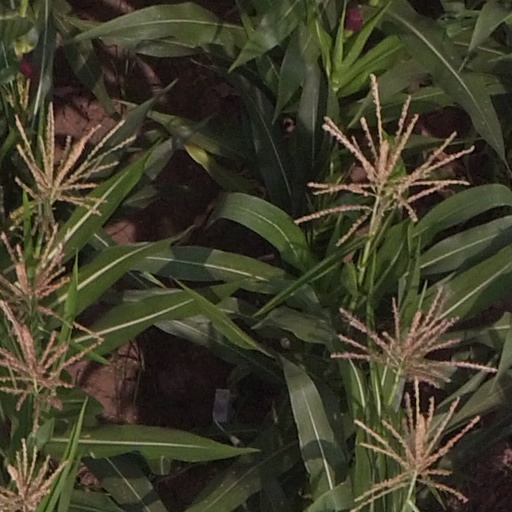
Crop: maize; corn